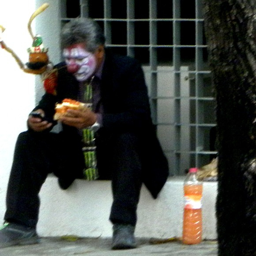
A clown is sitting down eating a sandwich looking at his phone.
A man with face painted like a clown eats a sandwich.
Man dressed as a clown is eating food.
A man painted as a clown is sitting on a white wall.
A man with clown makeup on, looking at his phone.